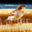
Label: bird